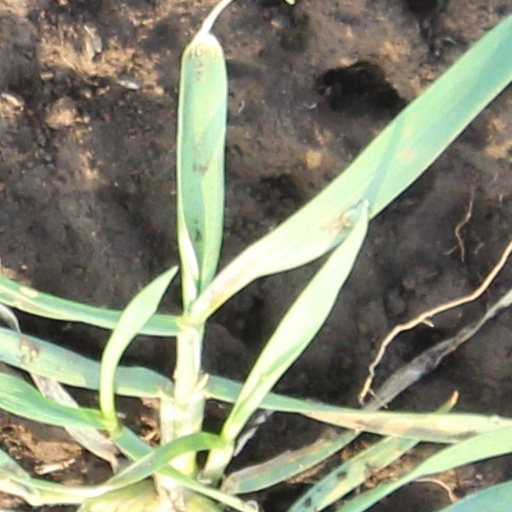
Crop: wheat